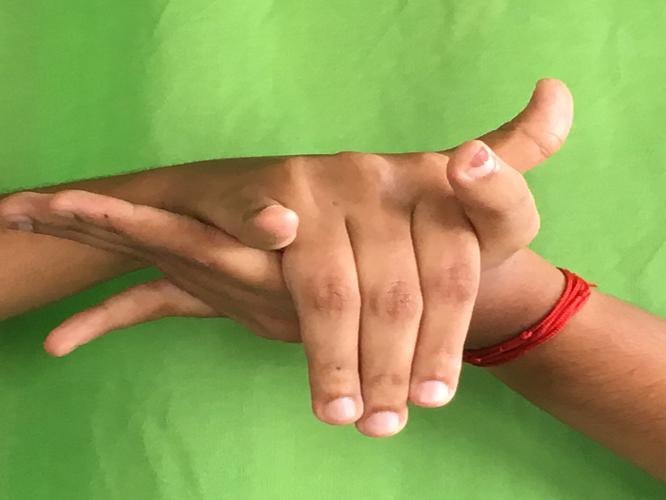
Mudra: Kurma
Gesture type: double_hand